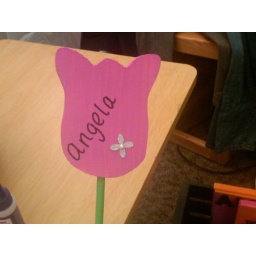
this is my flower in the family tree